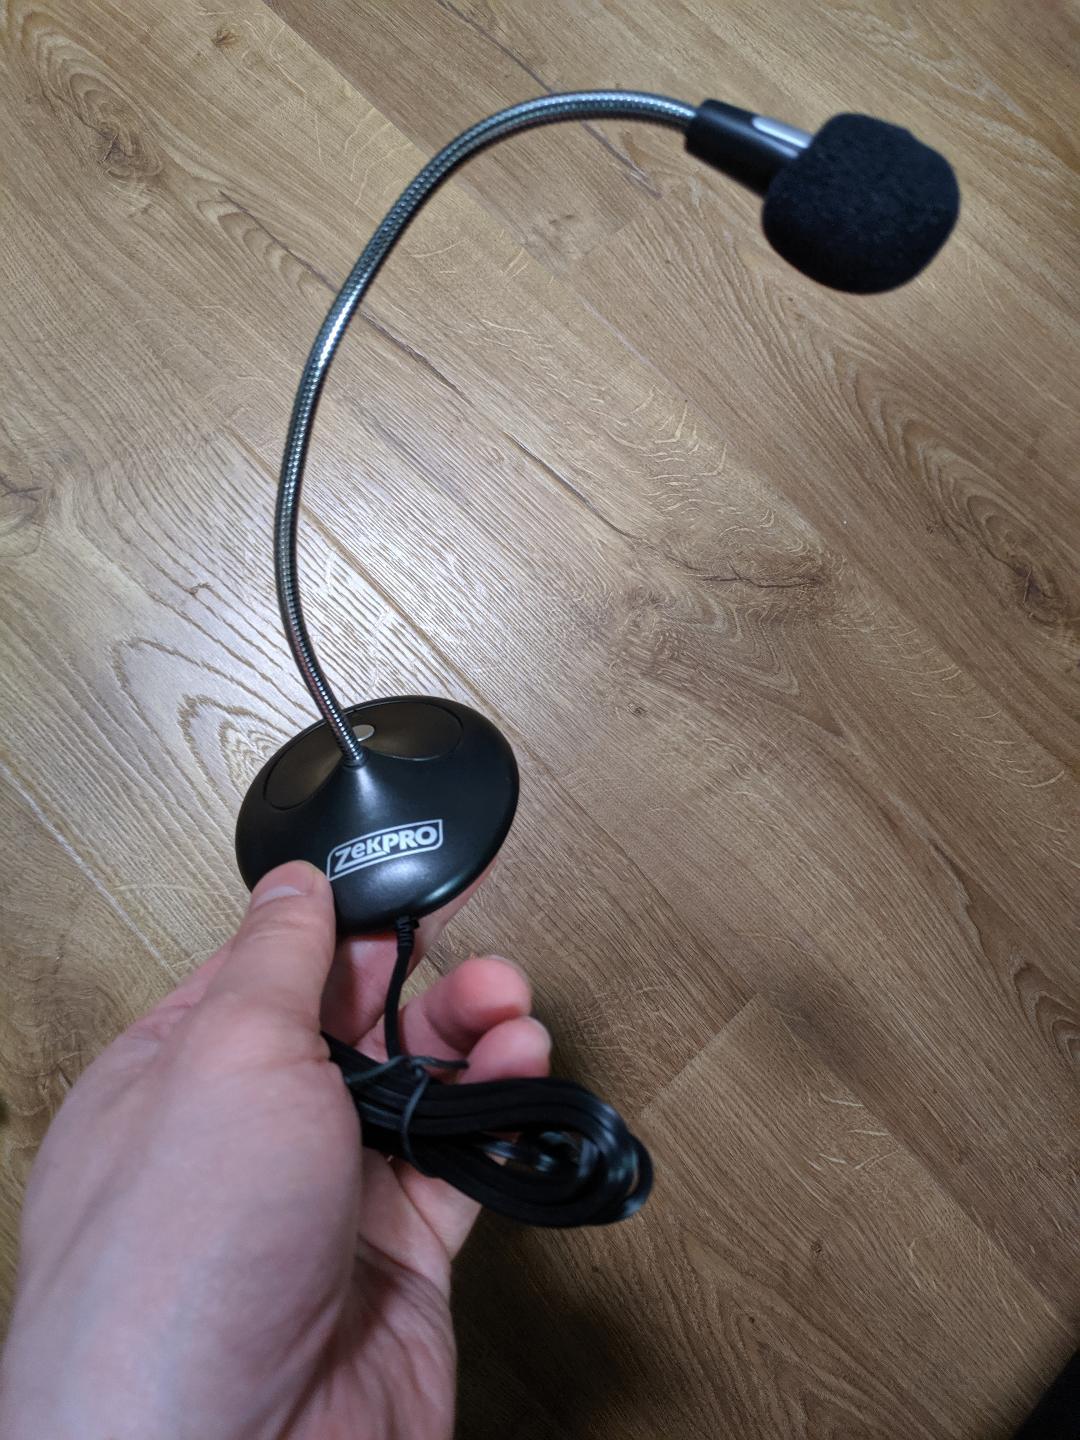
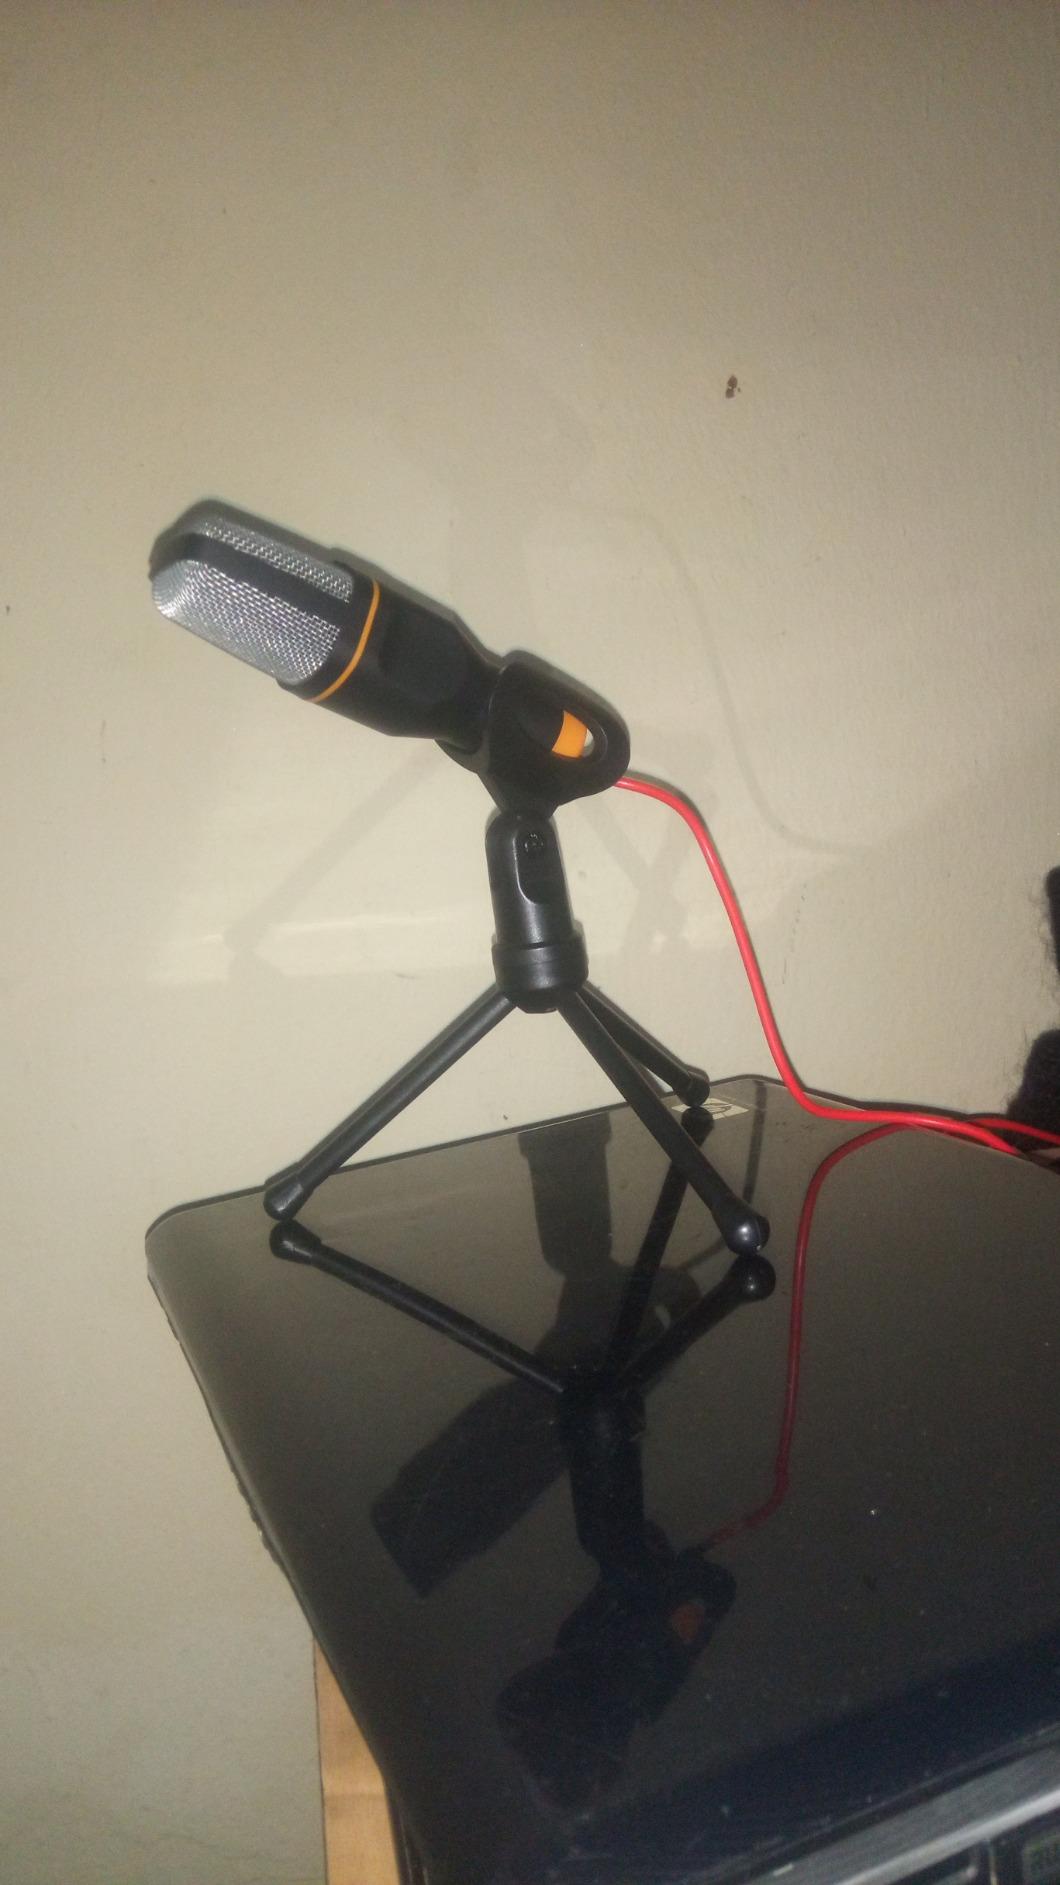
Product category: microphone
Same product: no